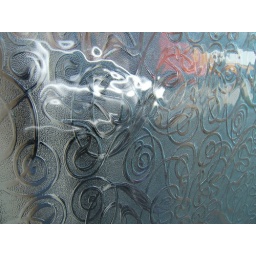
traffic reflected in the swirled glass window of a dentist's waiting room